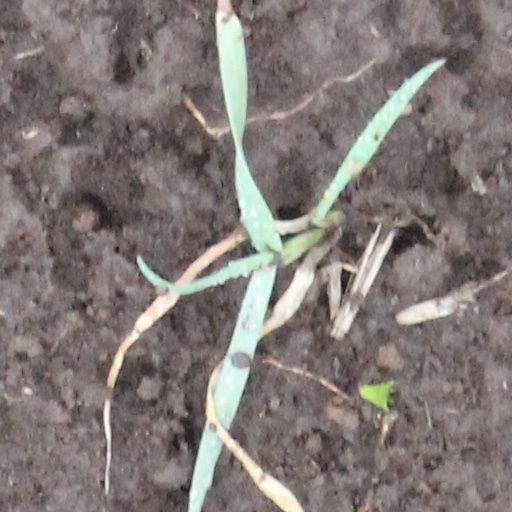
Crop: wheat